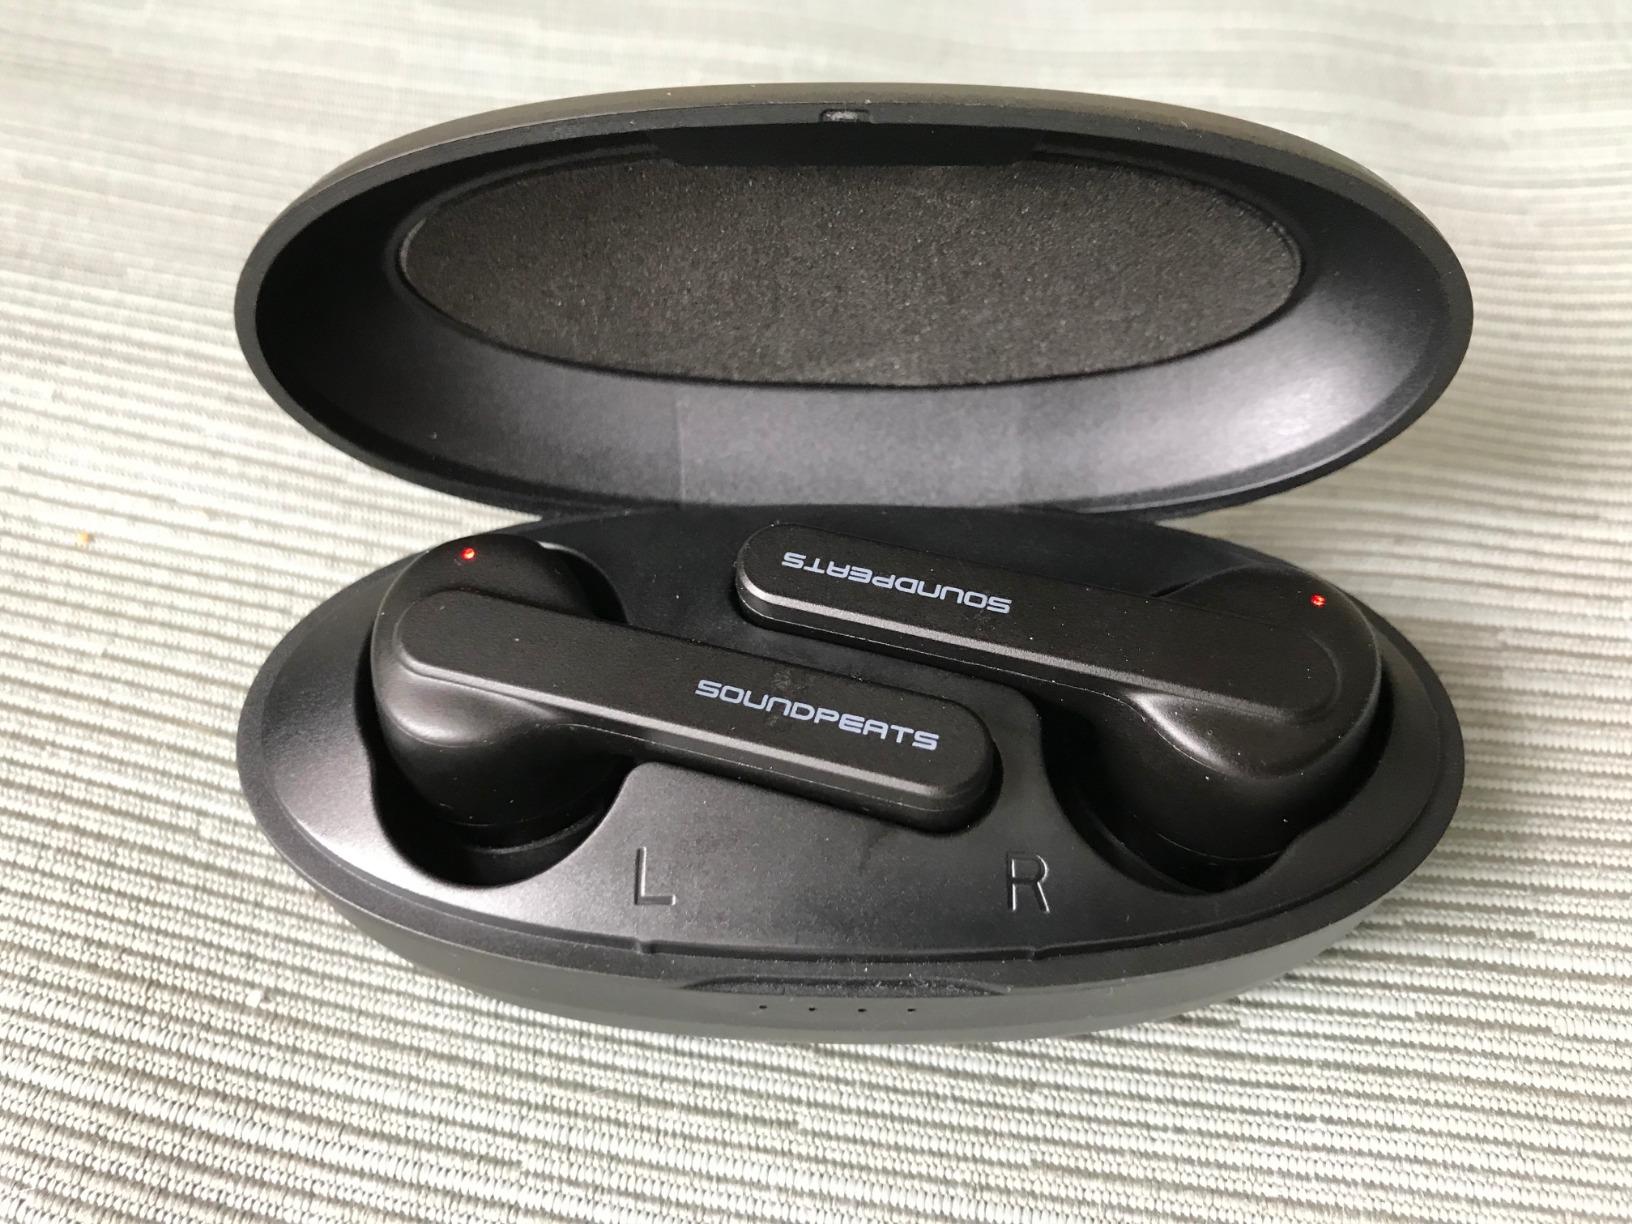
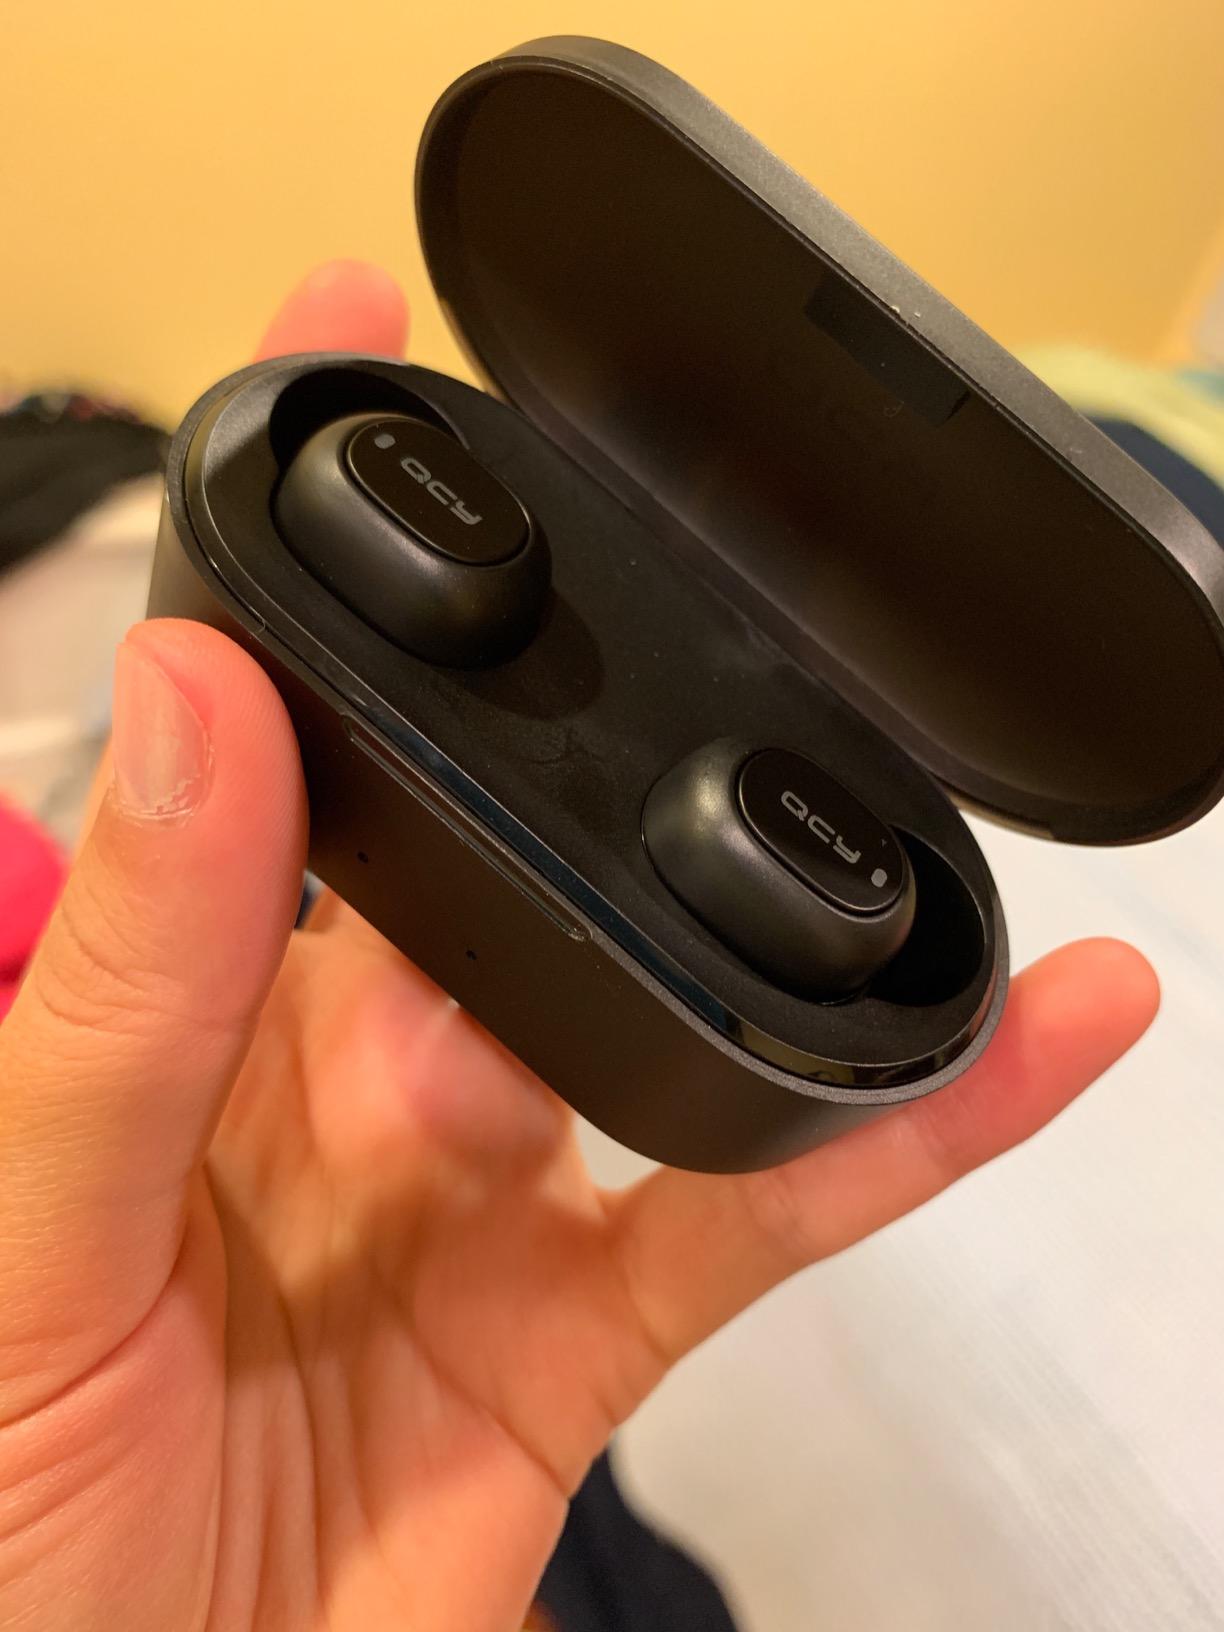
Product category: earbuds
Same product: no